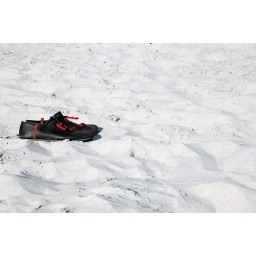
sand in my shoes